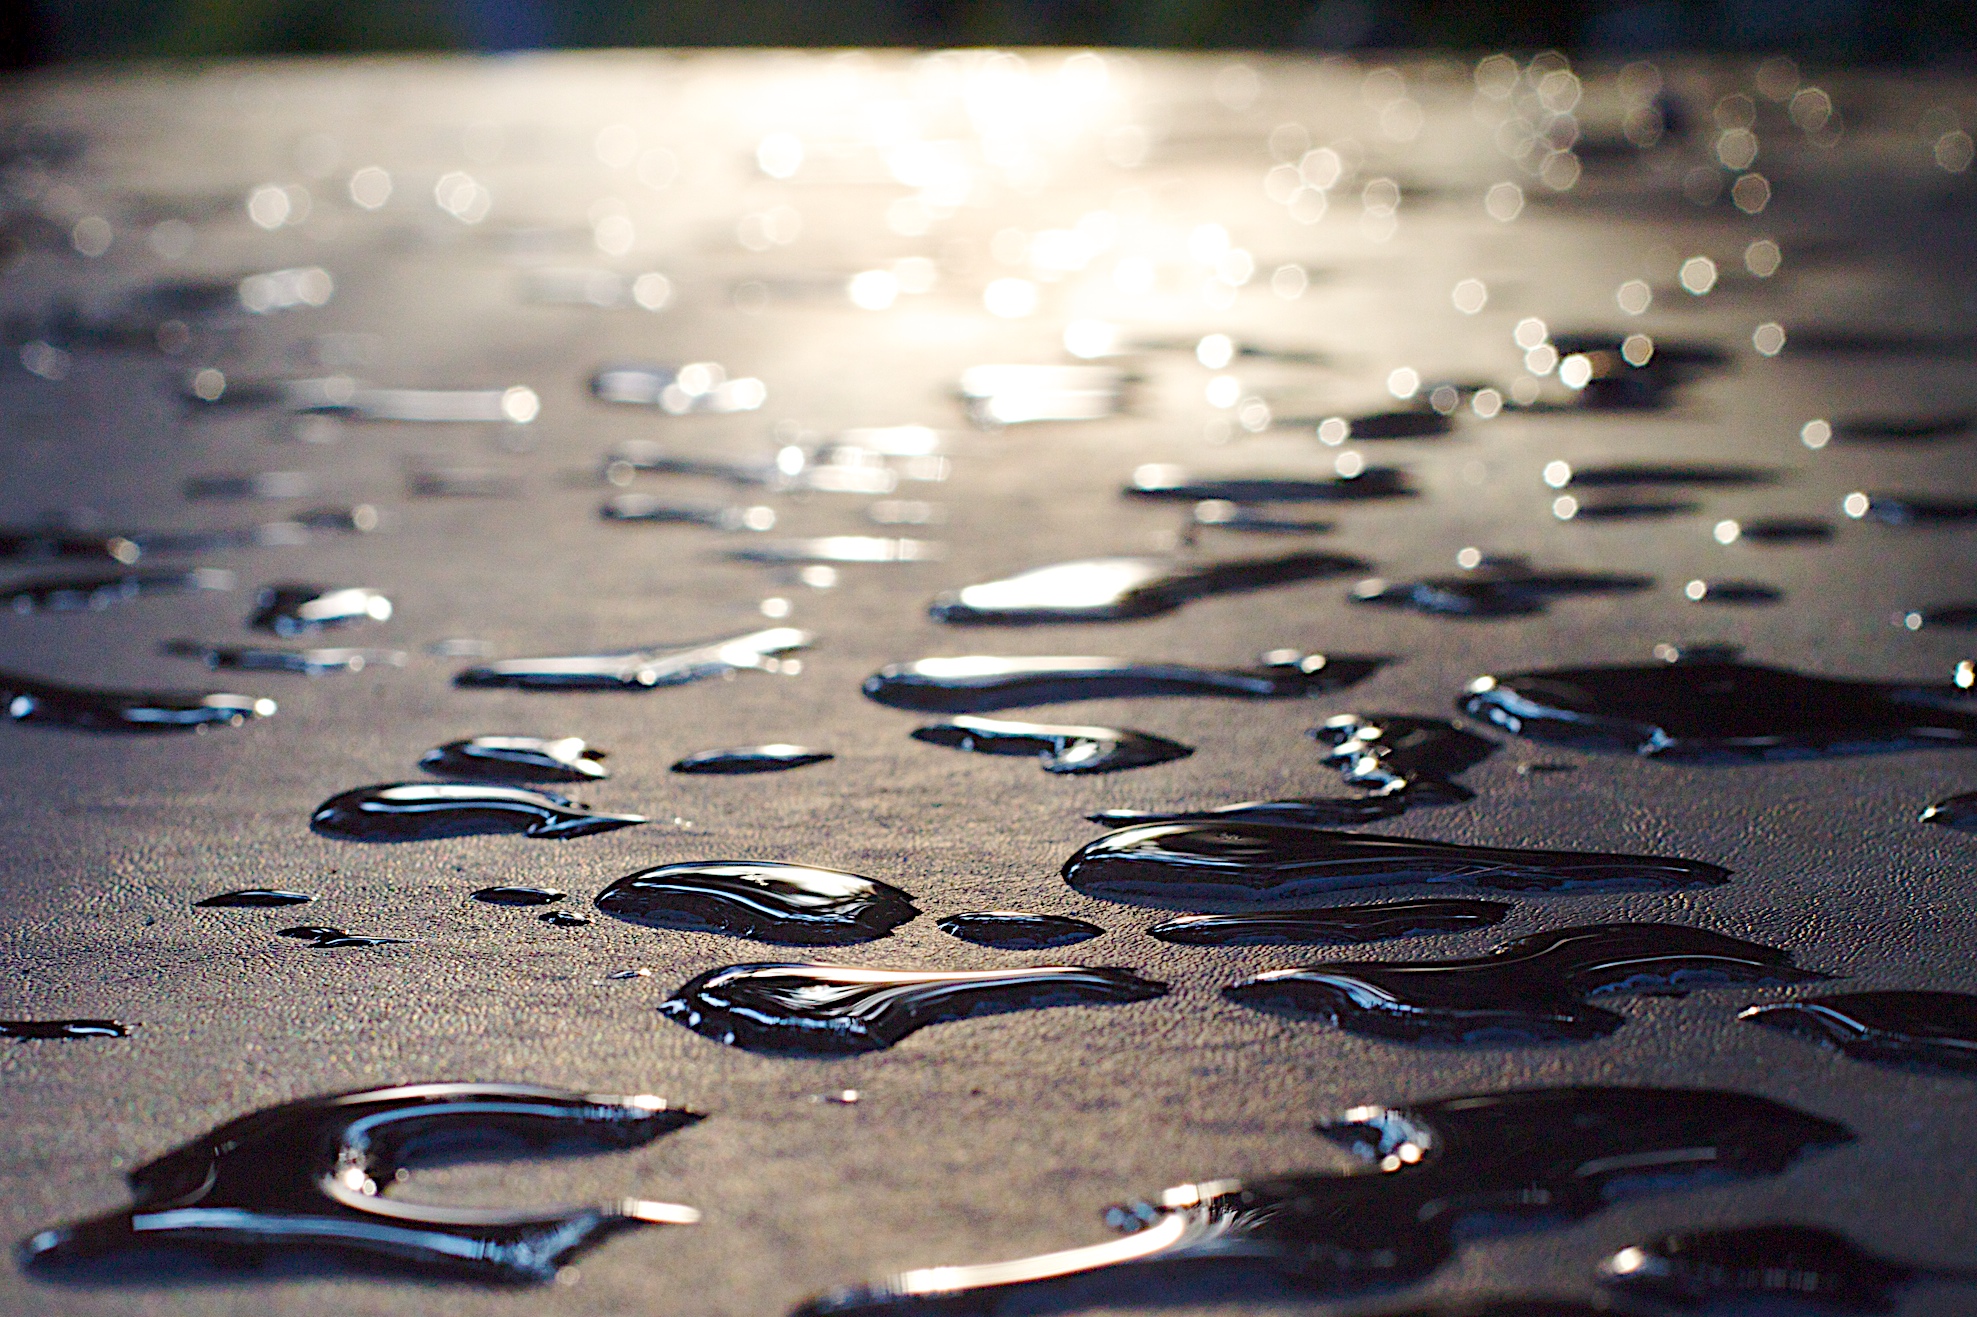
water, drop, light, wave, reflection, blue, drops, dailyshoot, freezing